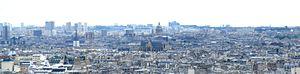
L’histoire de Paris est liée à la conjonction de plusieurs facteurs géographiques et politiques. C'est Clovis qui décide, au VIᵉ siècle, d'installer les organes fixes du pouvoir politique du royaume dans la petite cité des Parisii. Cette position de capitale sera confirmée par les Capétiens, après une parenthèse de deux siècles durant l'époque Carolingienne.